Empúries

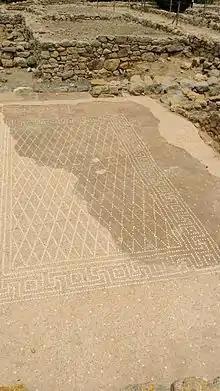
A Greek mosaic in the "Neapolis". The Greek word "Ηδύκοιτος" ("the pleasure of lying down") is at the top.

The Neapolis consisted of a walled precinct with an irregular ground plan of 200 by 130 m. The walls were built, and repeatedly modified in the period from the 5th to the 2nd century BC. To the west the wall separated the "Neapolis" from the Iberian town of Indika.